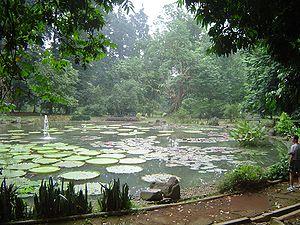
Le jardin botanique de Bogor, en indonésien Kebun Raya Bogor, se trouve dans la ville de Bogor à Java.